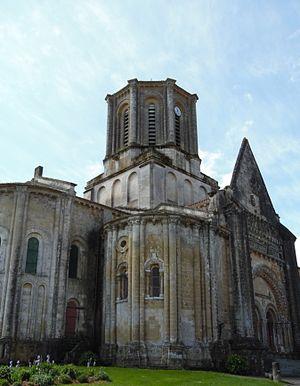
Vue du portail et de deux des trois absides de l'église Notre Dame This building is classé au titre des Monuments Historiques. It is indexed in the Base Mérimée, a database of architectural heritage maintained by the French Ministry of Culture,
Vouvant est une commune française située dans le département de la Vendée en région Pays de la Loire.